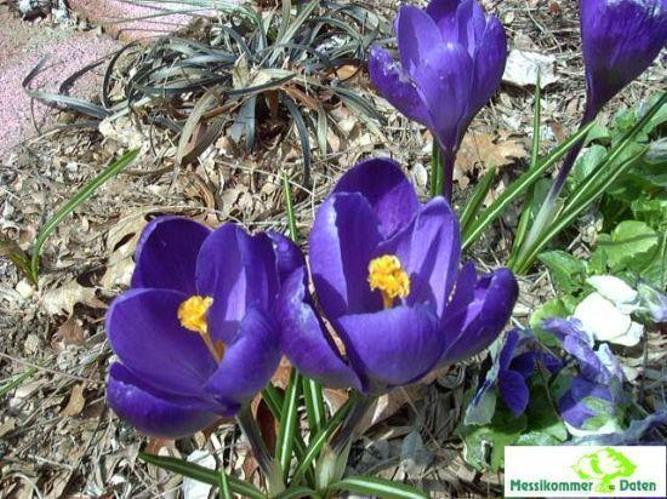
Flower: Crocus